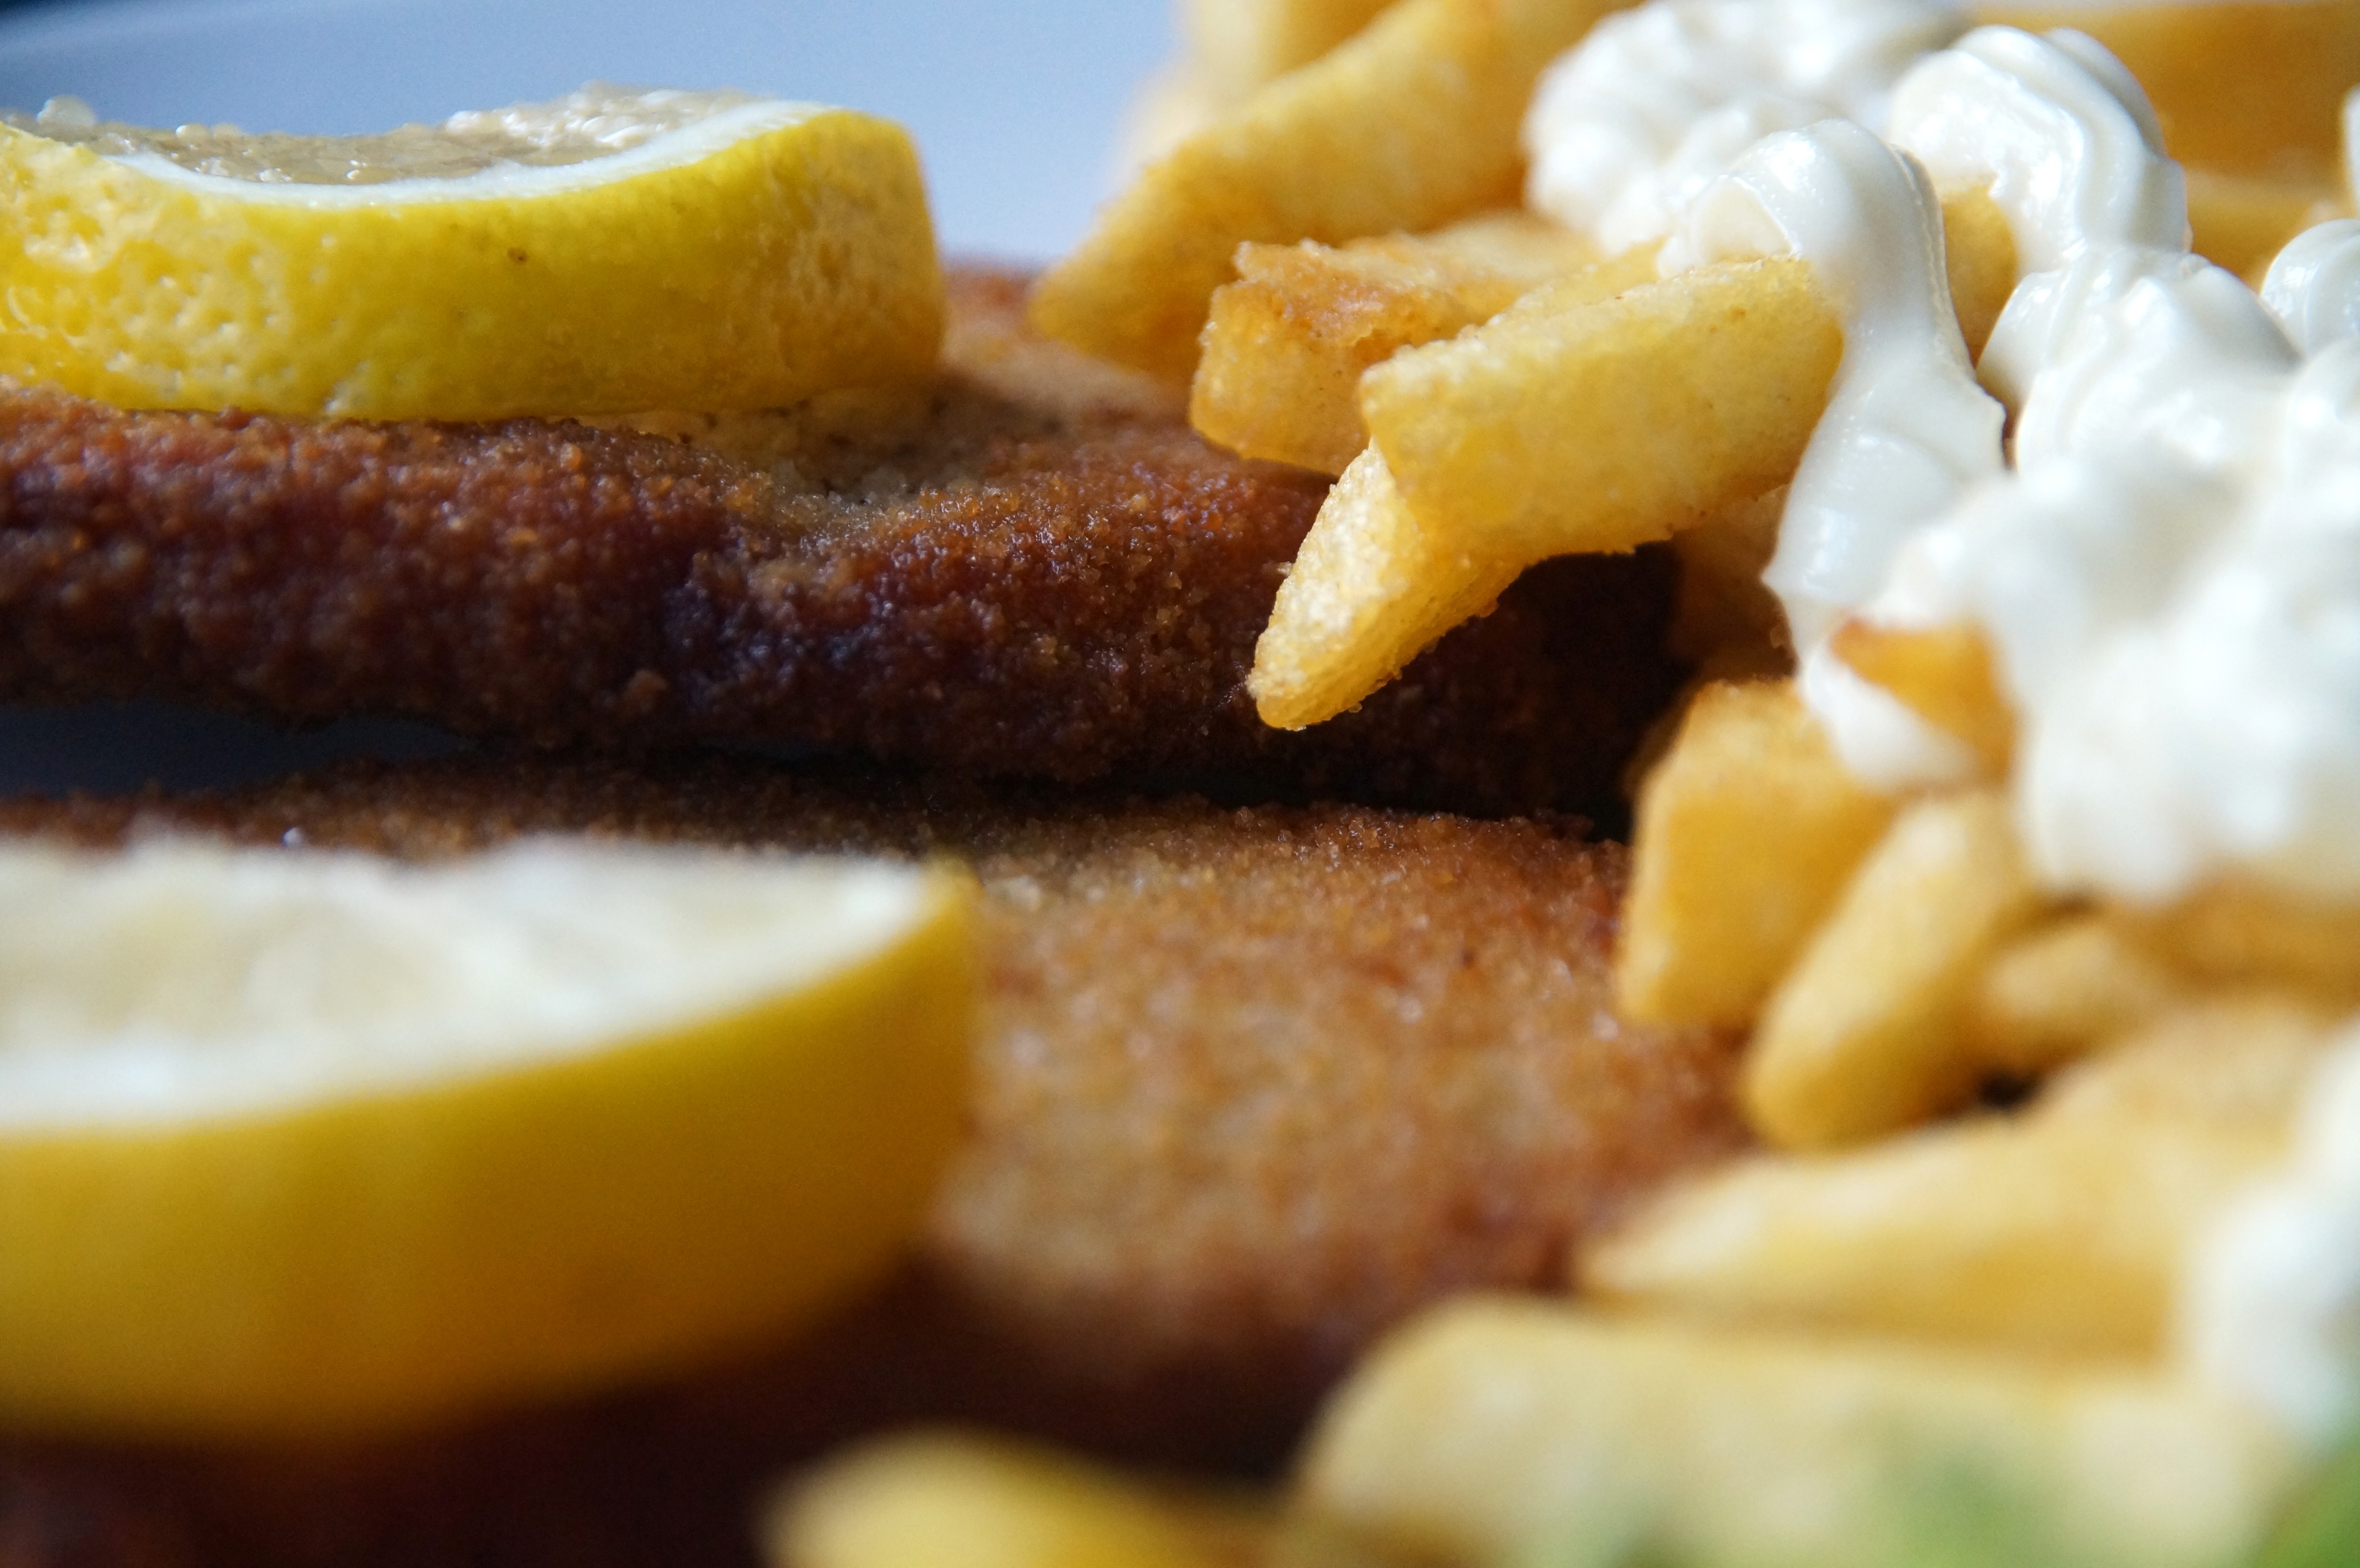
restaurant, dish, meal, food, produce, breakfast, close, dessert, lemon, french, dinner, fit, vegetarian food, flavor, breaded, schnitzel, french fries, flowering plant, junk food, land plant, snack food, viennese kind